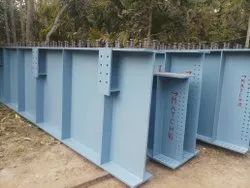
Label: COMPOSITE_BRIDGE_GIRDER_FABRICATION